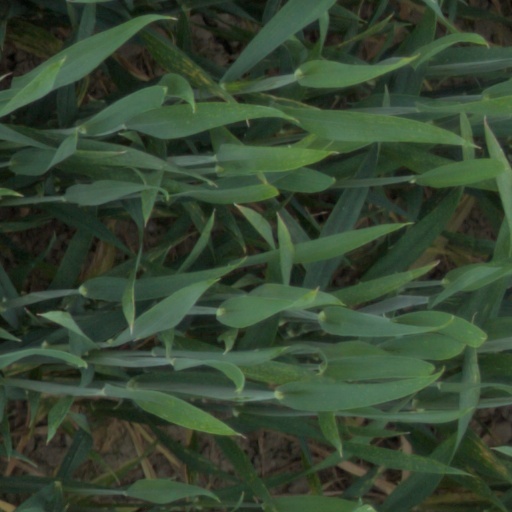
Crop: wheat